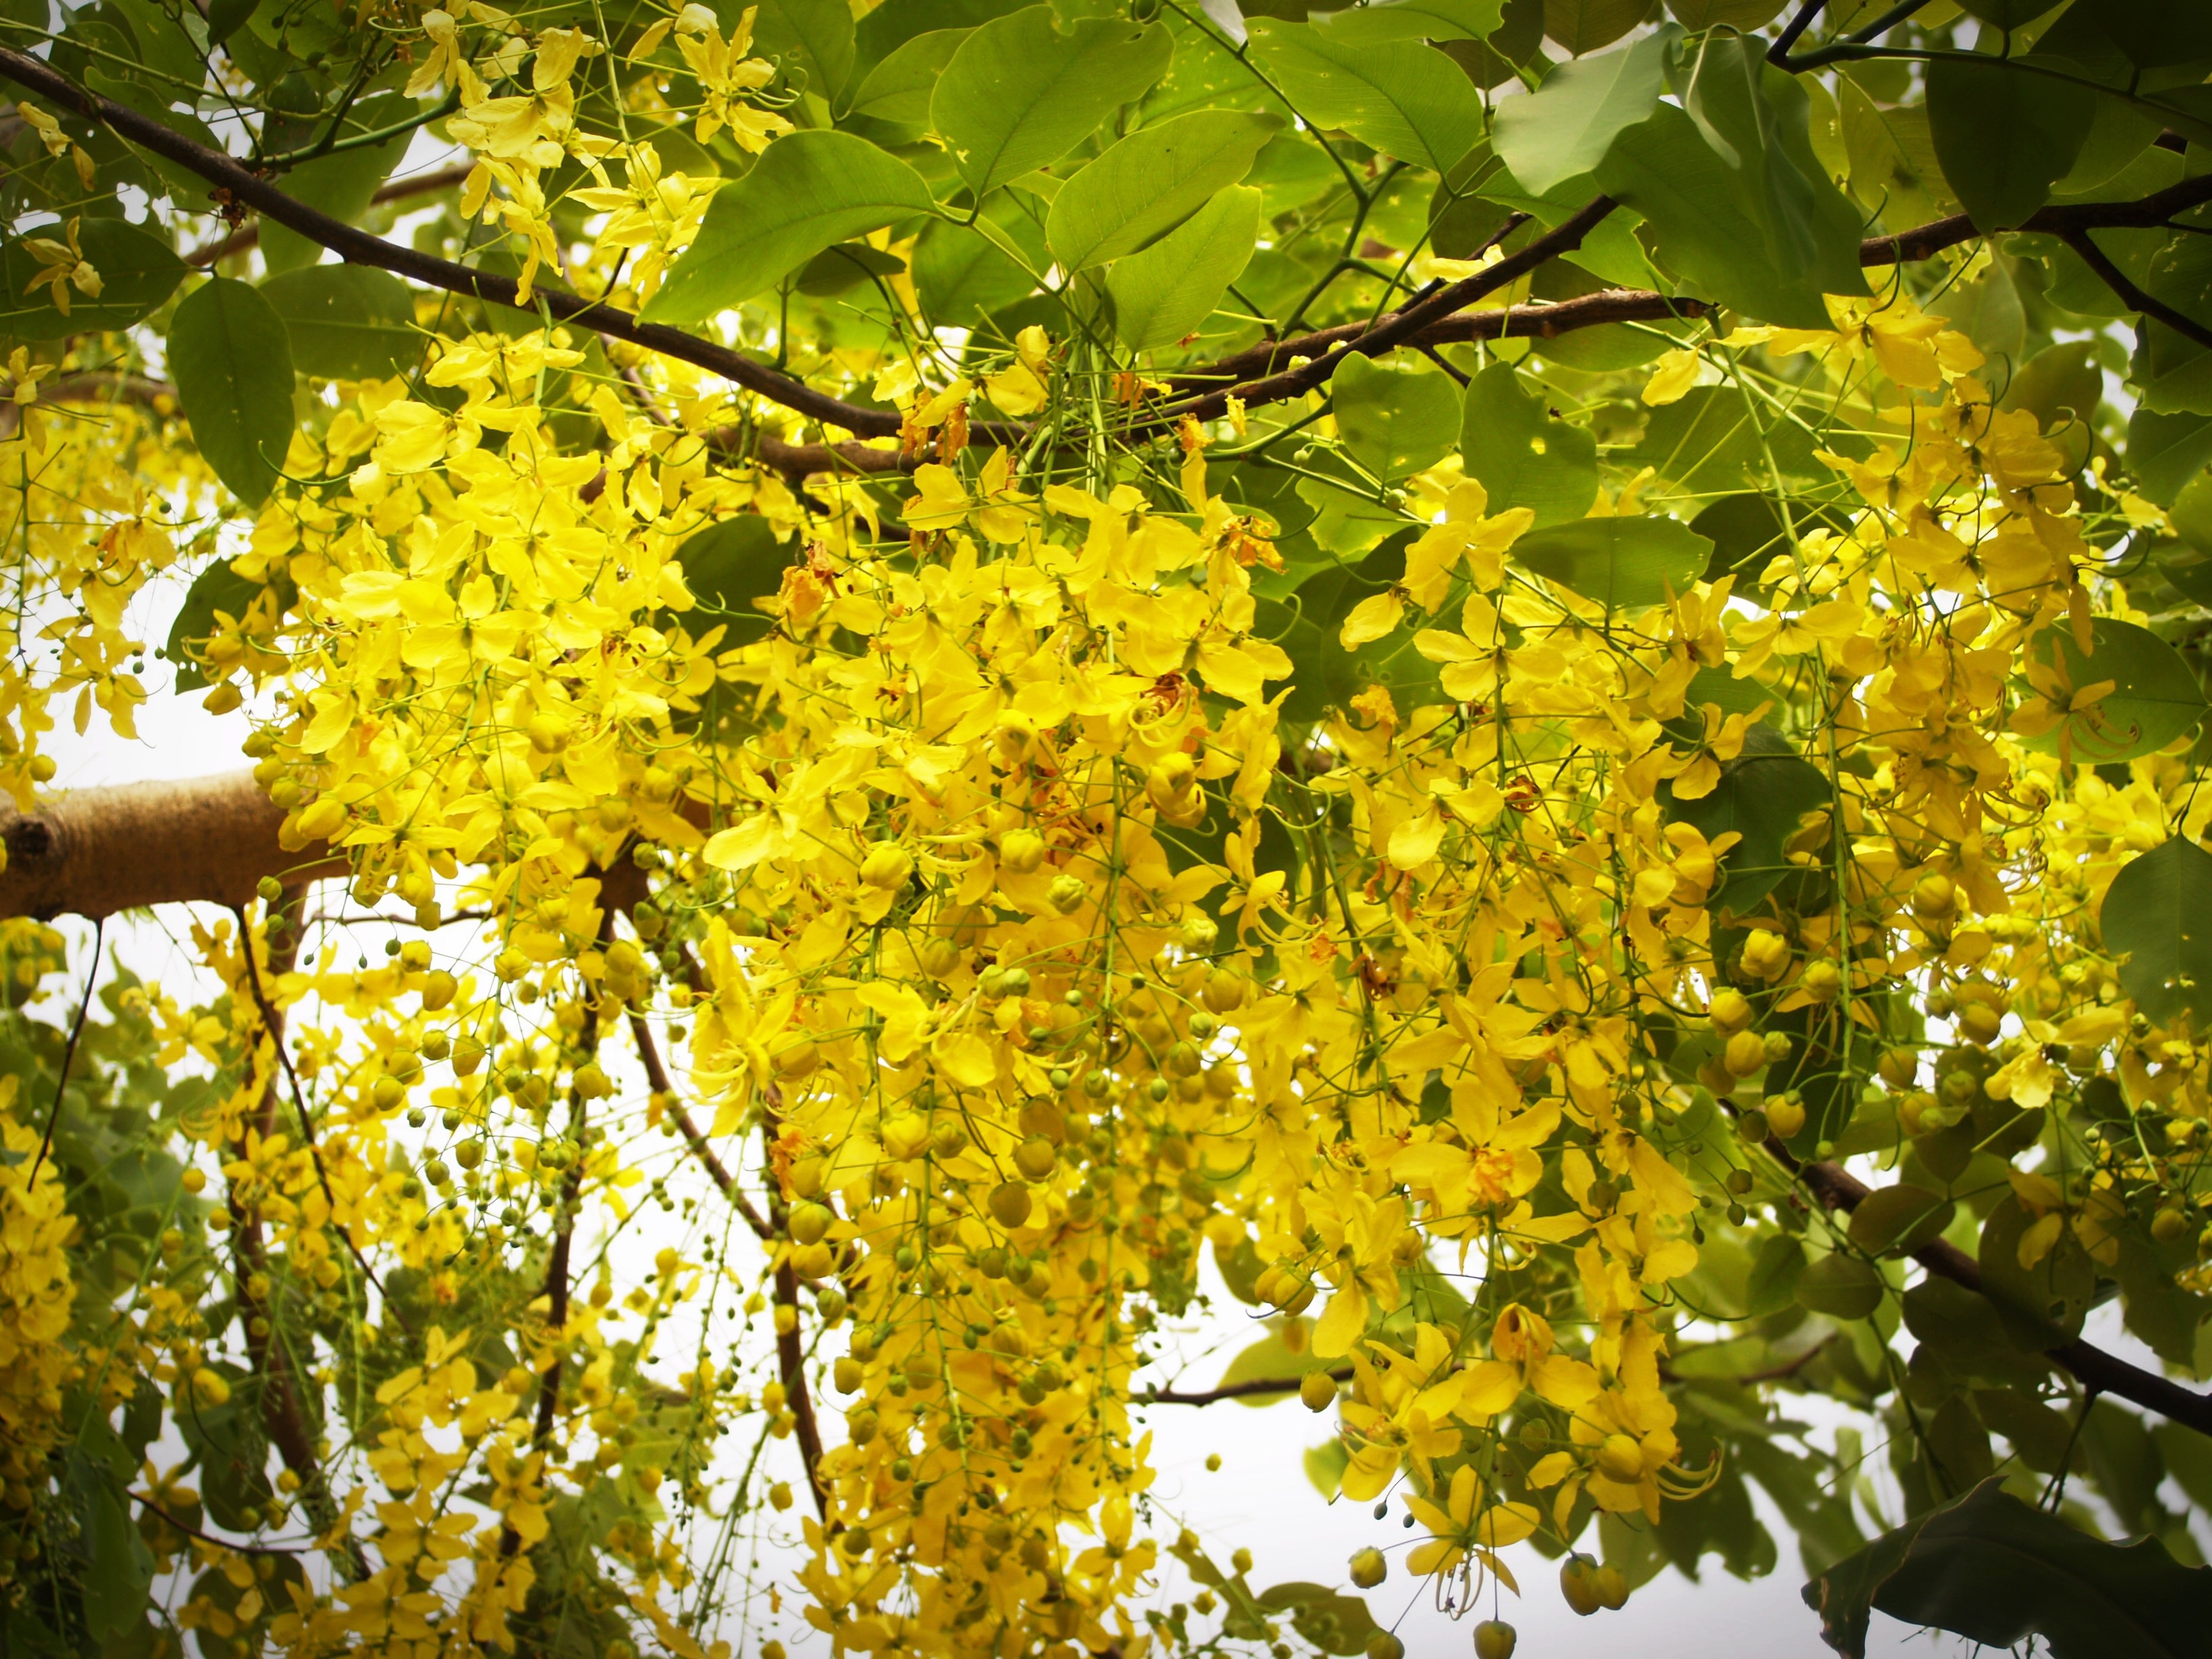
tree, nature, branch, blossom, growth, plant, bunch, white, fruit, sunlight, leaf, flower, petal, bloom, isolated, photo, summer, floral, bouquet, decoration, food, green, golden, produce, color, natural, blooming, hanging, colorful, yellow, season, thailand, falling, national, background, gold, decorative, shrub, bright, vertical, beautiful, indian, thai, mimosa, many, shower, perennials, nobody, flowering plant, maidenhair tree, cassis, cassia, laburnum, purging, ratchaphruek, tropica, caesalpiniaceae, woody plant, land plant